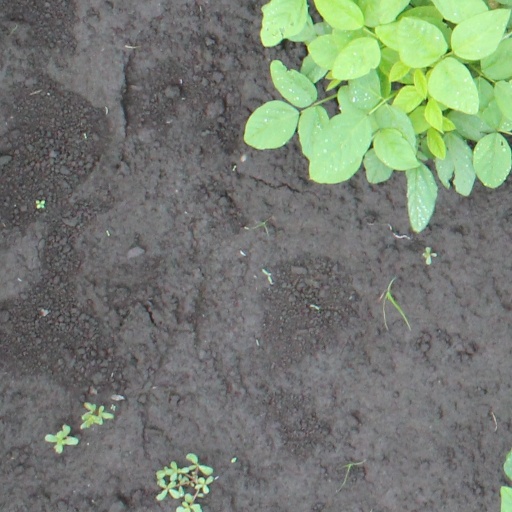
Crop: soybean